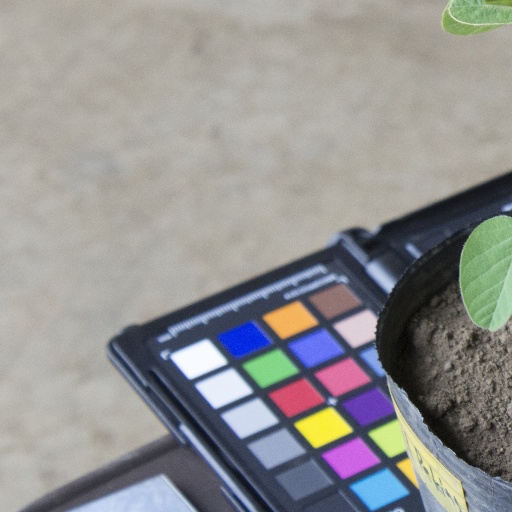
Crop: soybean